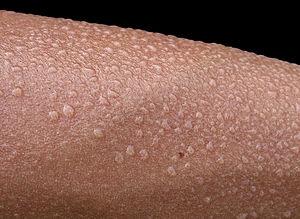
gouttes de transpiration sur peau humaine.
Le microbiote cutané humain est la communauté de micro-organismes opportunistes, saprobiontes, souvent symbiotes et parfois pathogènes qui composent la « flore cutanée ». C'est la partie externe du microbiote de l'organisme humain. De manière générale, la biodiversité bactérienne limite le risque de colonisation de la peau par une bactérie pathogène et constitue une protection contre l'inflammation de la peau. Une partie du microbiote cutané est partagé avec le microbiote des muqueuses, notamment respiratoires.